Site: brandenburg
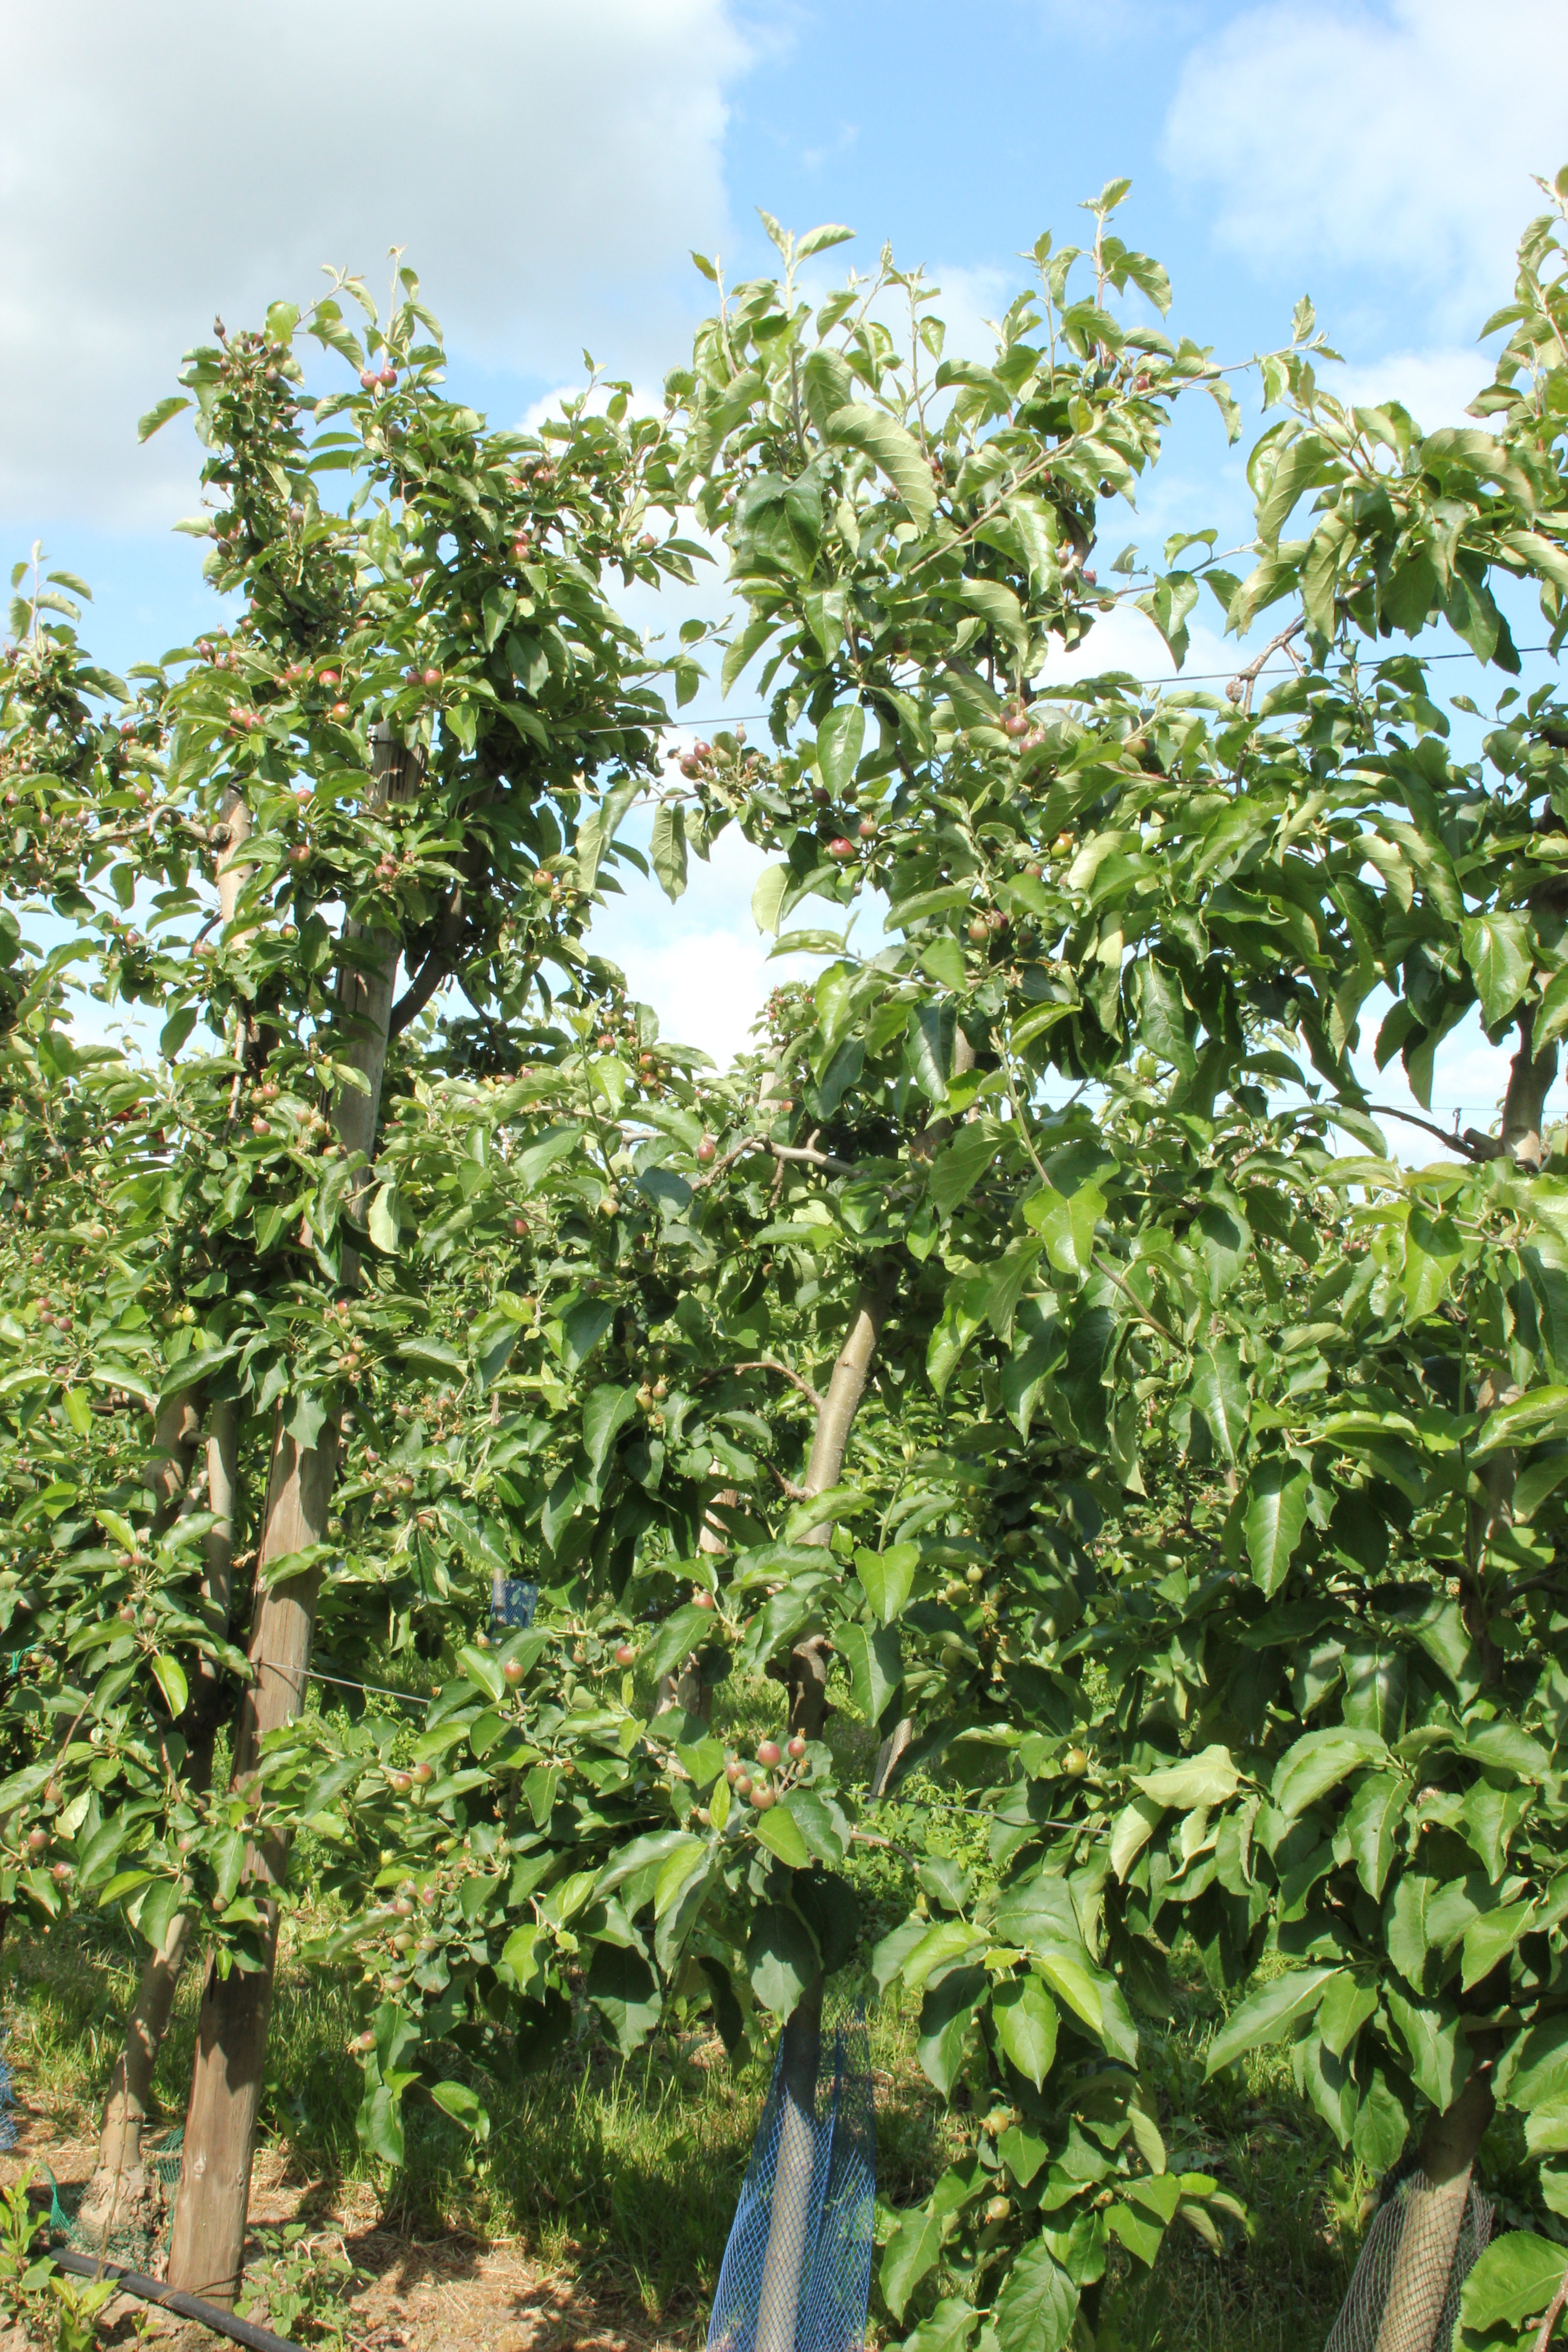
Growth stage (BBCH 72): Development of fruit